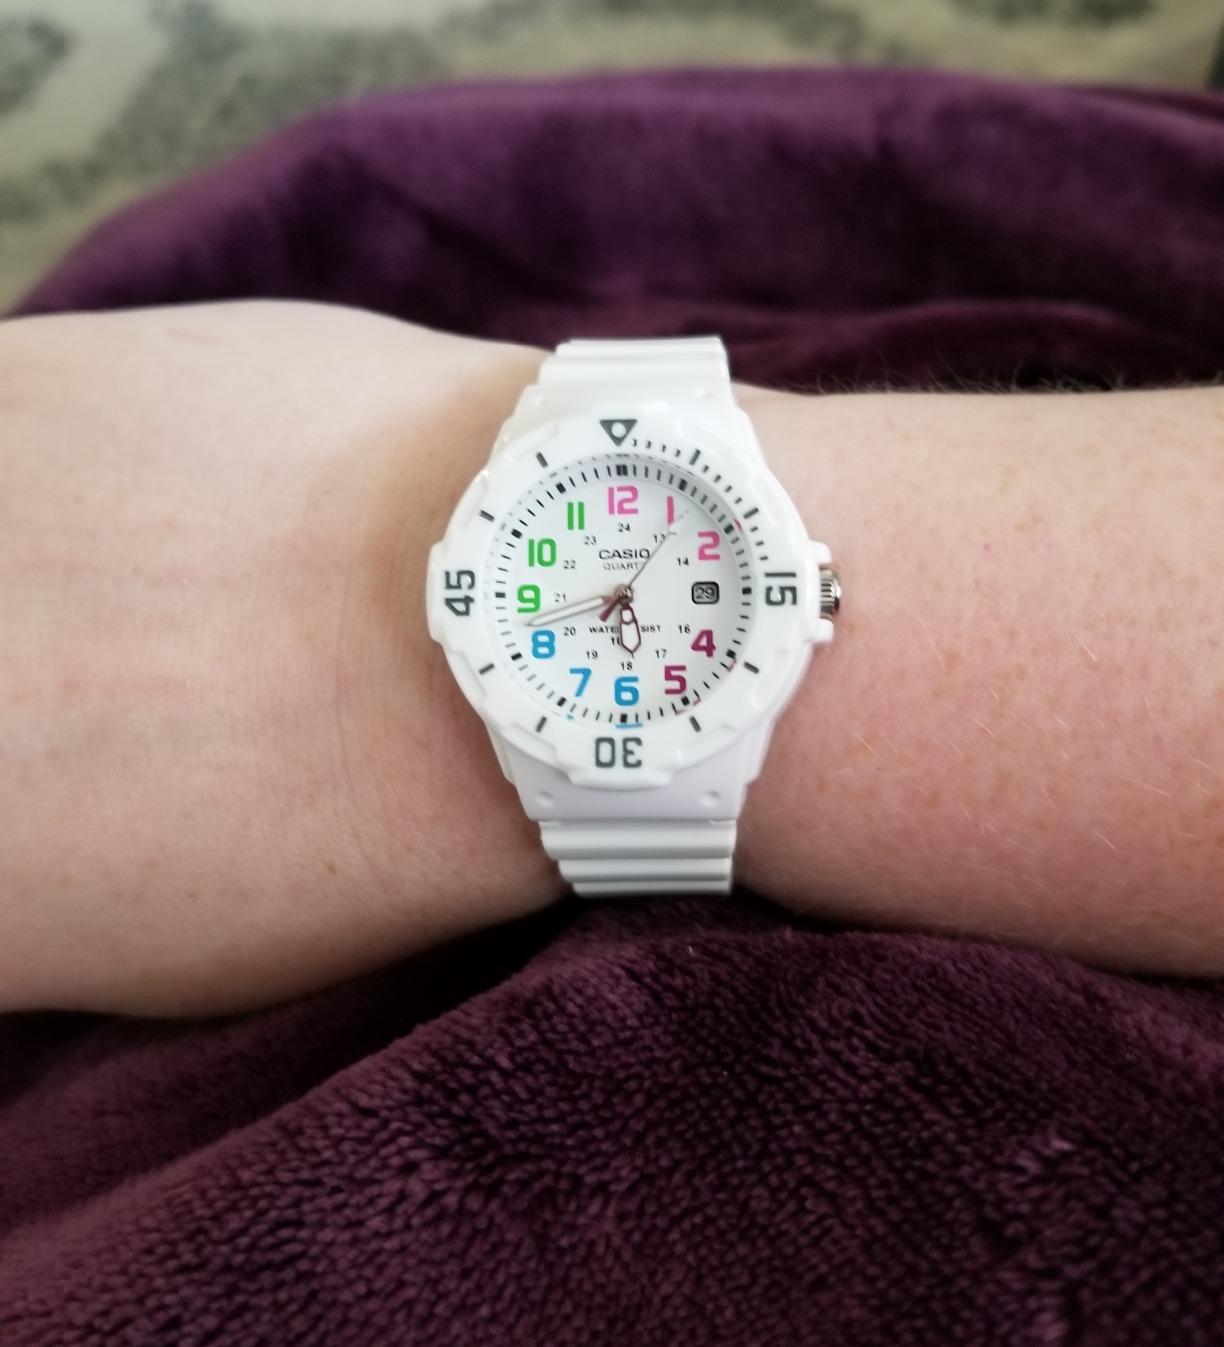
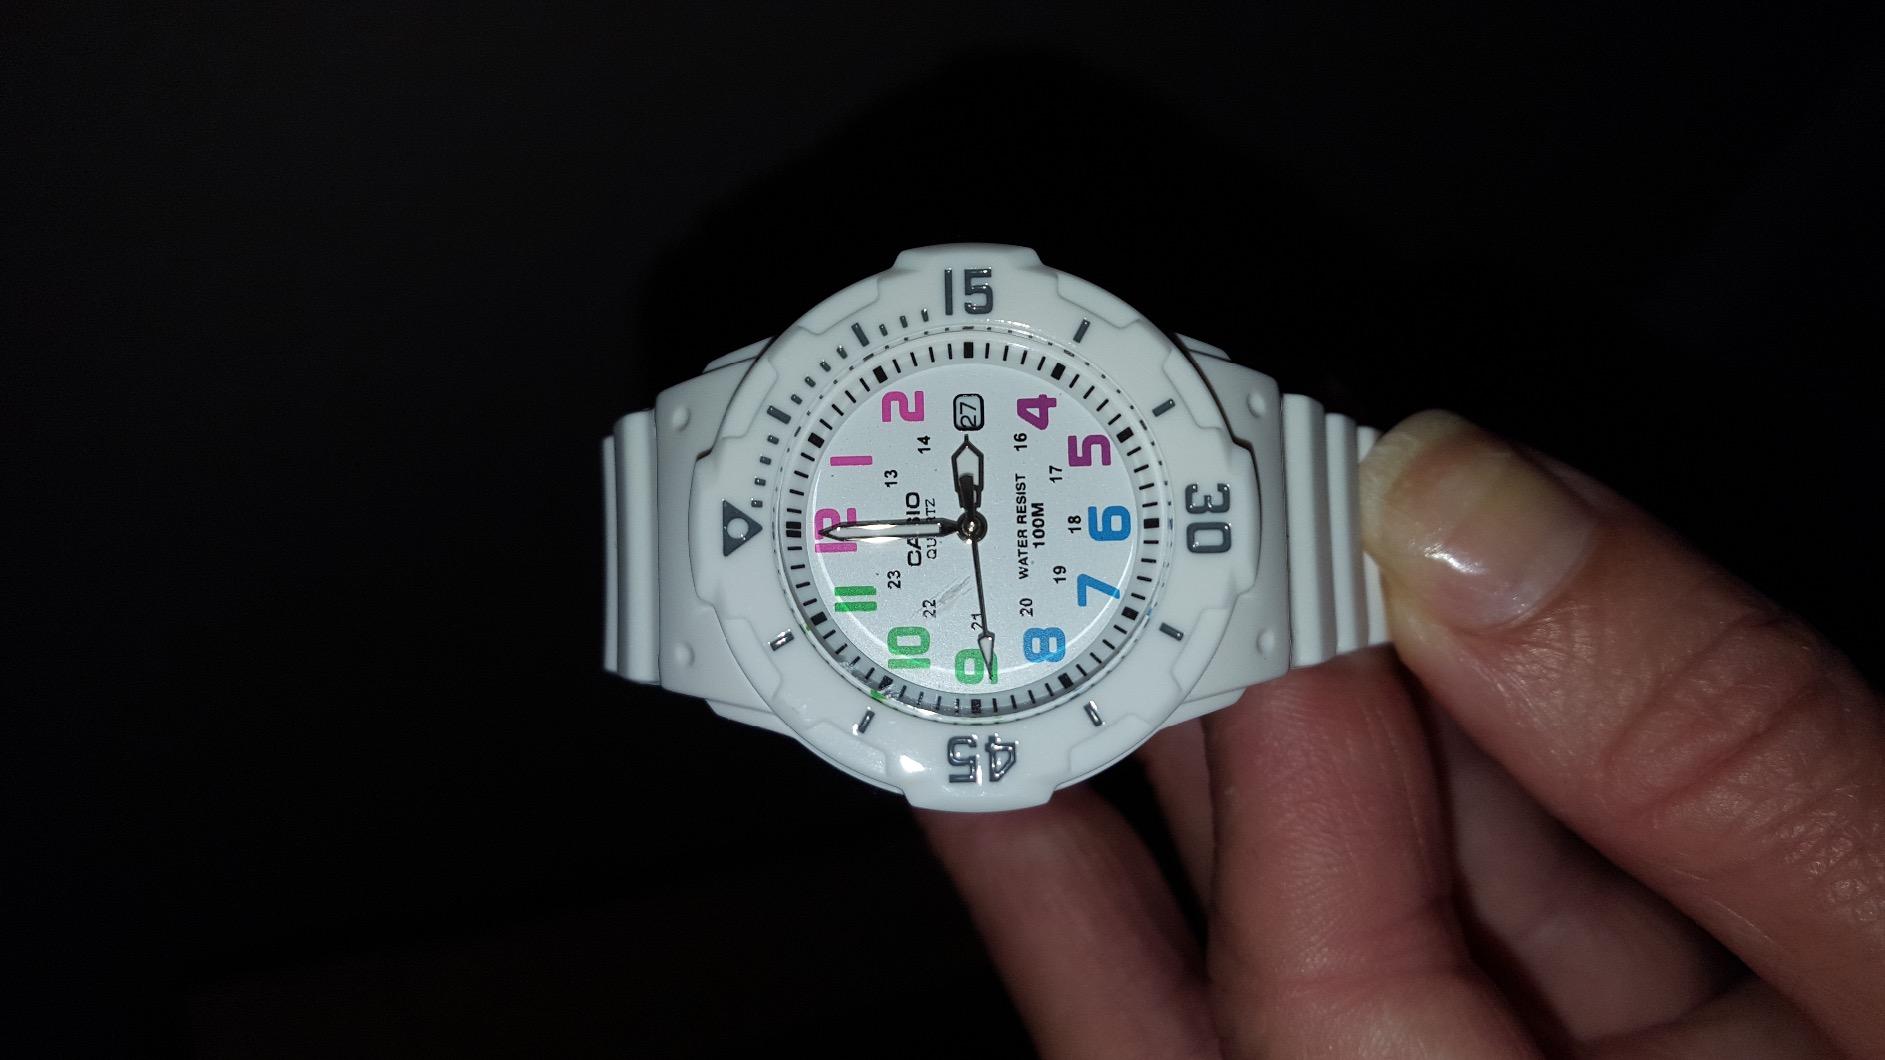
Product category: accessories_watch
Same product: yes